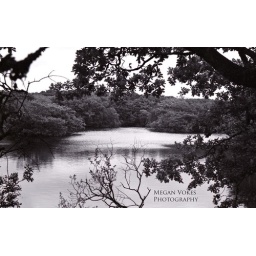
View of a lake taken with black and white film, in Redmoor nature reserve woodland.